Harry Braham

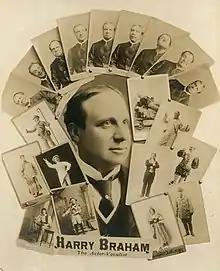
Braham as multiple characters, 1907

Henry Nathaniel Braham (13 September 1850 – 21 September 1923) was a British music hall comic vocalist and actor. He toured with vaudeville impresario Tony Pastor in the 1870s and was a leading low comedian with American actor-manager William H. Crane for five years acting the part of Baron Ling Ching the Chinese Ambassador in Crane's most celebrated play, "The Senator". He acted on Broadway in the light opera "Sergeant Kitty" with Virginia Earle, and then in silent film where he played Cameron's faithful servant (uncredited) in DW Griffith's controversial epic "The Birth of a Nation".